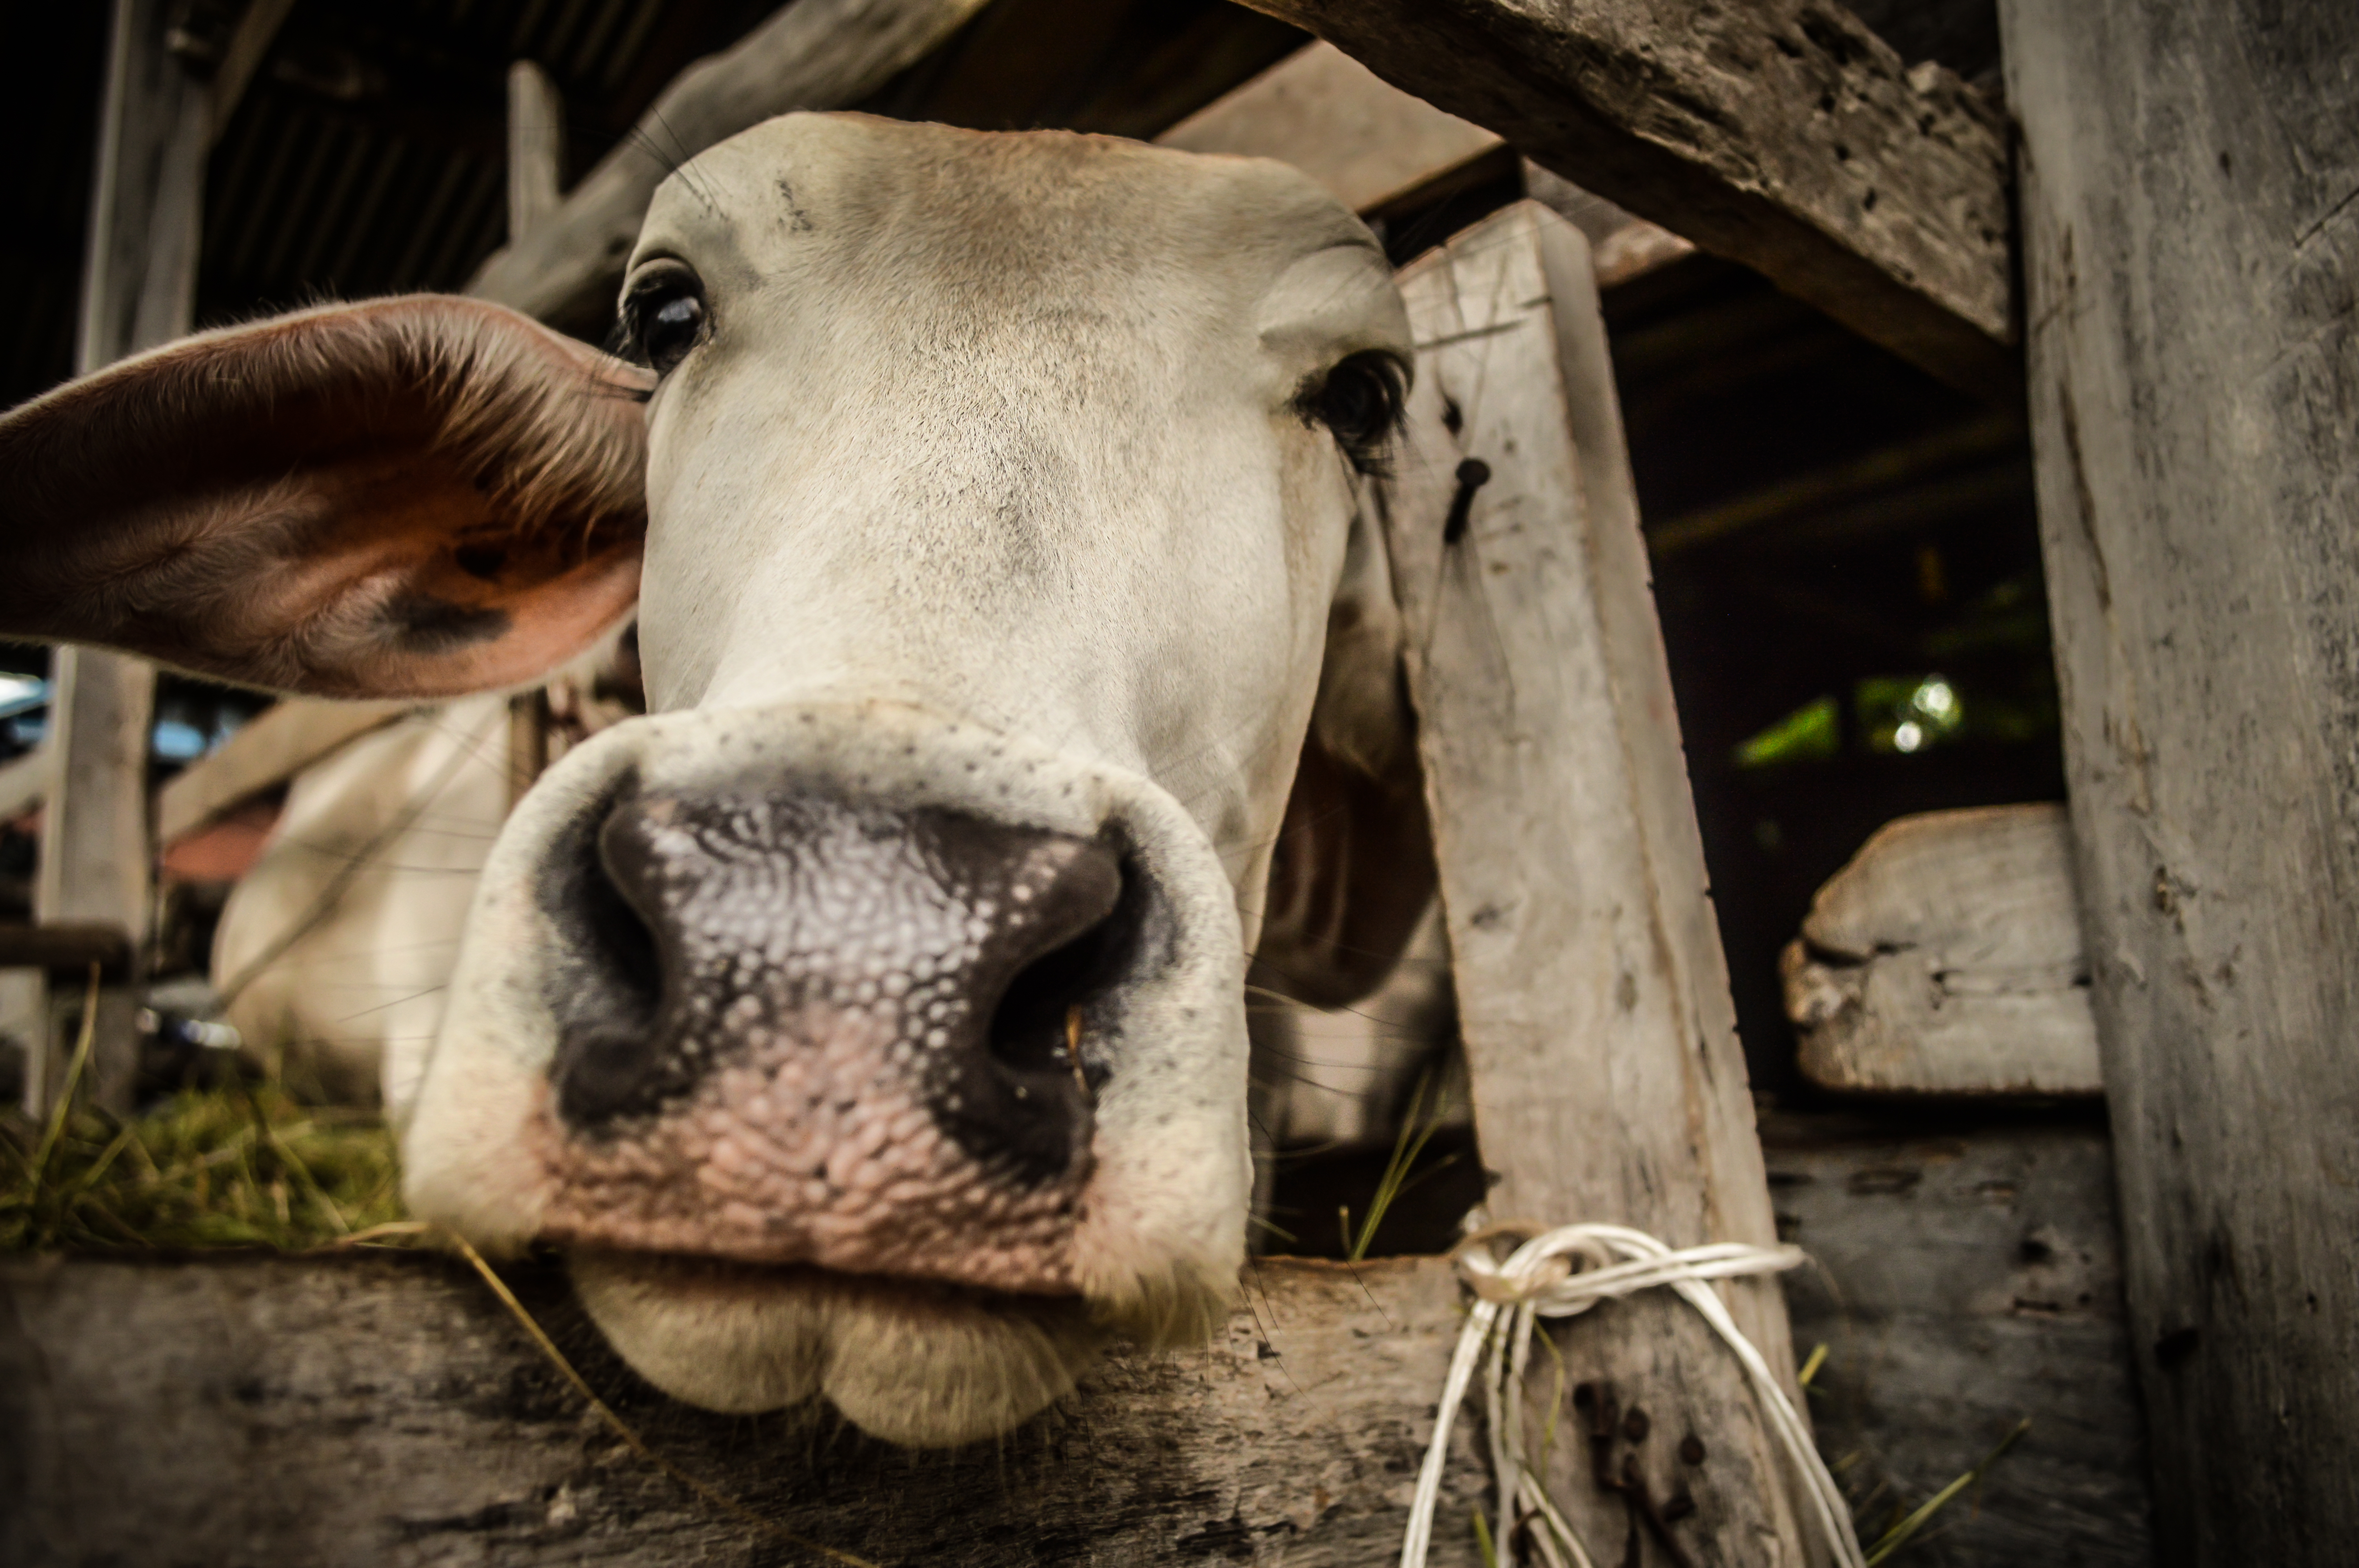
agriculture, light, animal, brown, countryside, cow, eating, farmer, feeding, field, golden, grass, harvest, income, loei, looking, mammal, meadow, meat, milk, morning, nature, outdoor, products, region, rice, standing, straws, sunny, thailand, bovine, dairy cow, nose, snout, dairy, cow goat family, eye, livestock, ox, rural area, zebu, working animal, horn, farm